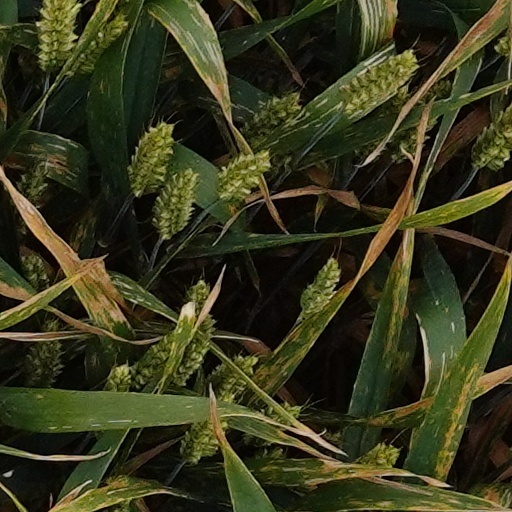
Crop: wheat